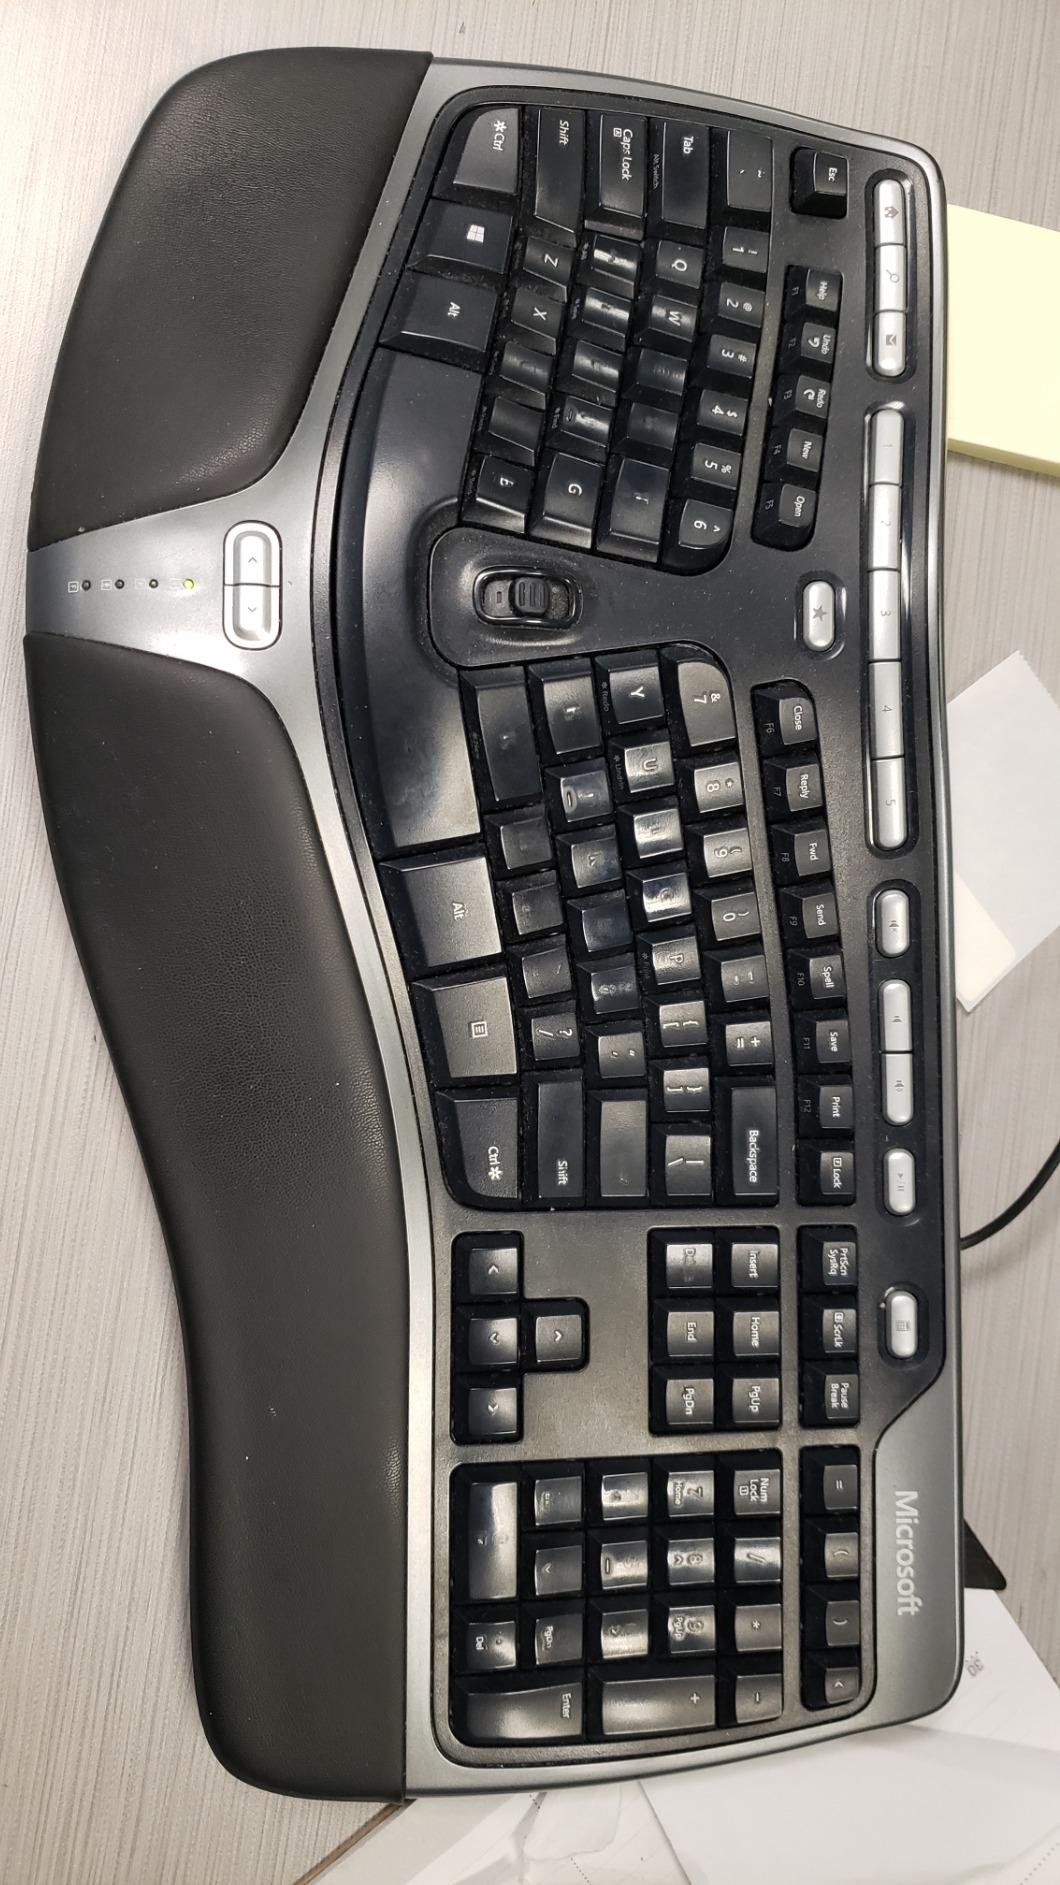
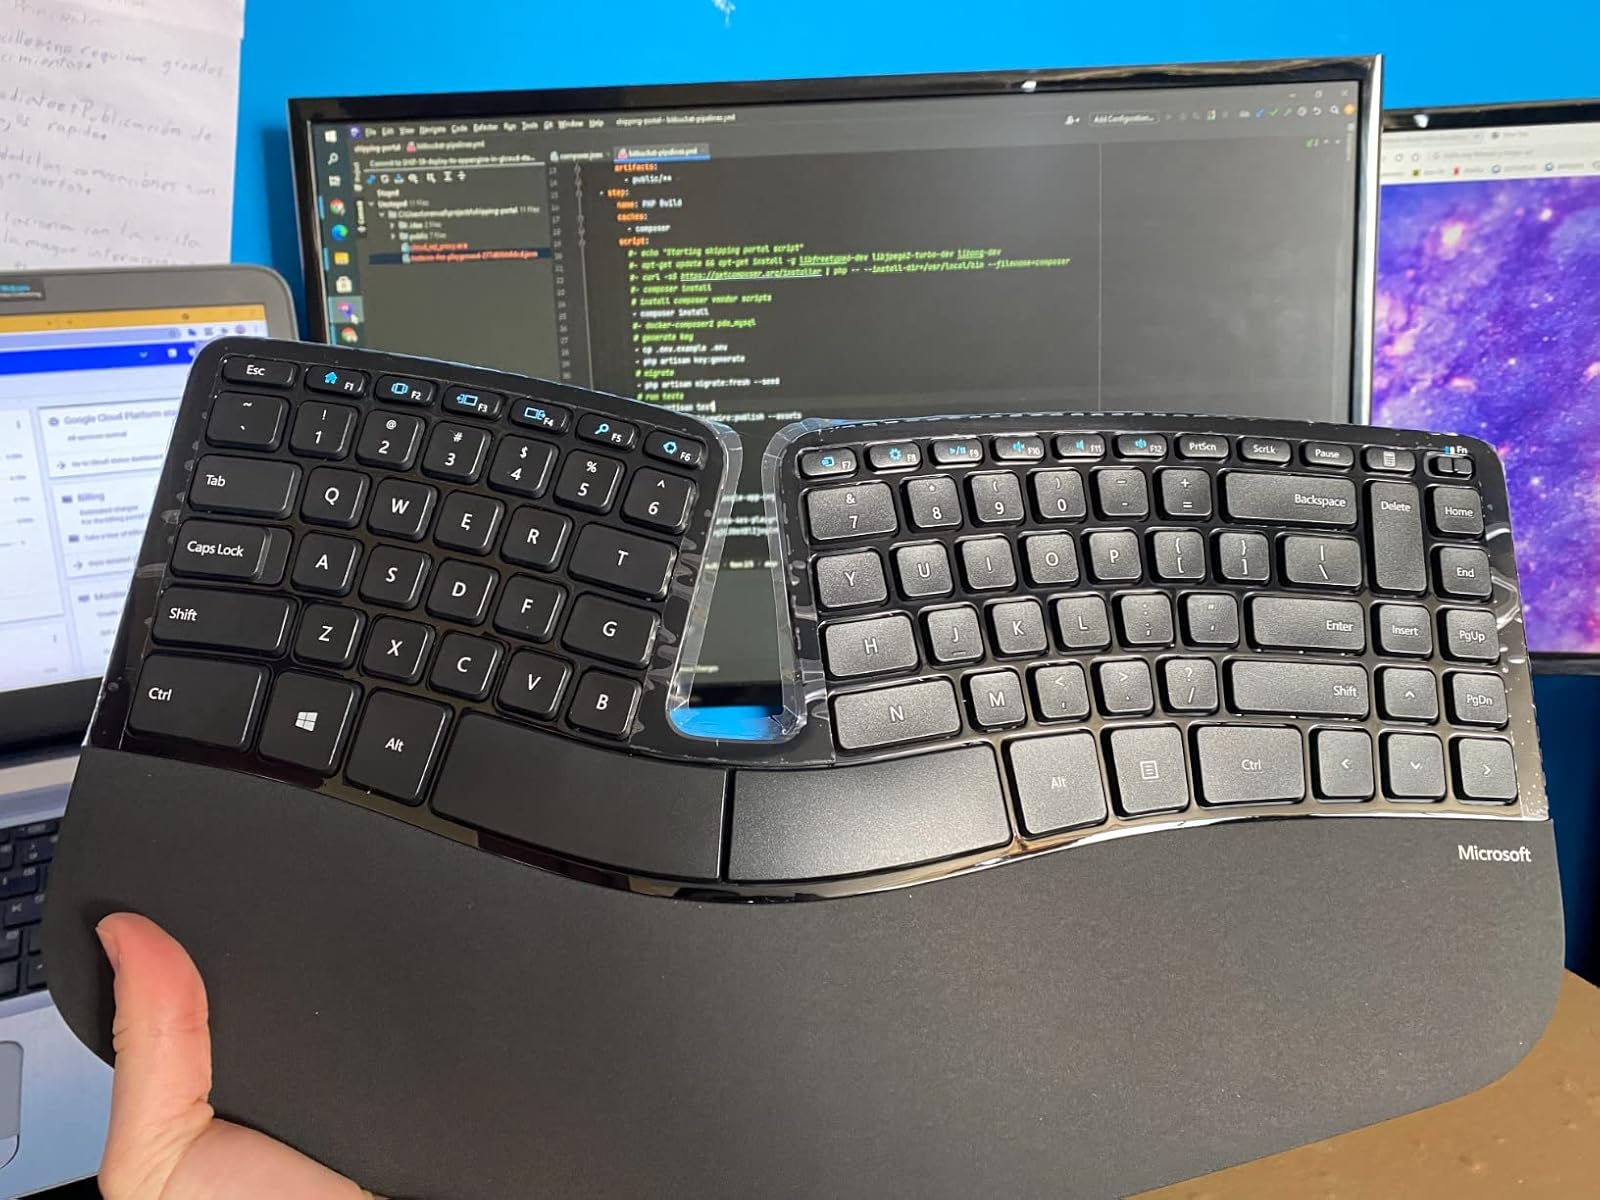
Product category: keyboard
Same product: no